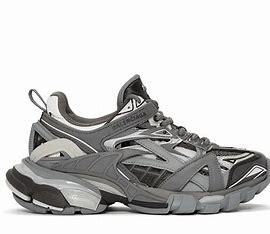
Brand: Balenciaga
Model: Track